Serum protein electrophoresis

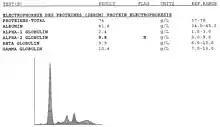
Serum protein electrophoresis normal results

Albumin is the major fraction in a normal SPEP. A fall of 30% is necessary before the decrease shows on electrophoresis. Usually a single band is seen. Heterozygous individuals may produce bisalbuminemia – two equally staining bands, the product of two genes. Some variants give rise to a wide band or two bands of unequal intensity but none of these variants is associated with disease. Increased anodic mobility results from the binding of bilirubin, nonesterified fatty acids, penicillin and acetylsalicylic acid, and occasionally from tryptic digestion in acute pancreatitis.